Boca Juniors

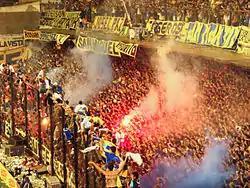
Boca Juniors supporters during a night Copa Libertadores game v. Pumas

Boca Juniors is traditionally regarded as the club of Argentina's working class, in contrast with the supposedly more upper-class base of cross-town arch rival River Plate who moved to the more affluent district of Núñez in the north of the city in 1923.